Pritam Singh (soldier)

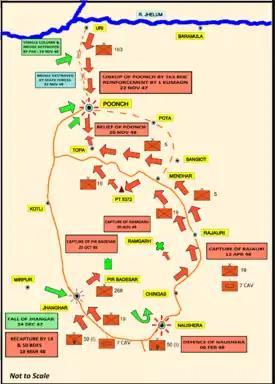
Operation Easy. Poonch link-up 1 November 1948 - 26 November 1948

As a young officer, Pritam Singh fought in the Battle of Singapore in 1942 and was wounded badly. He was imprisoned by the enemy, but escaped from the army camp, and after six months reached Manipur, India. Later, he was awarded the coveted Military Cross for his bravery. Lt Col Pritam Singh was promoted to the rank of Brigadier in December 1948. Poonch withstood a siege by the Pakistan Army from November 1947 till relieved by an Indian offensive, Operation Easy on 20 November 1948. The besieged garrison Singh commanded was maintained by air supply. Military operations ended with Poonch town and the eastern part of Poonch district in Indian hands and western Poonch in Pakistani hands. In 1951, Singh faced a court-martial.